Visual thinking

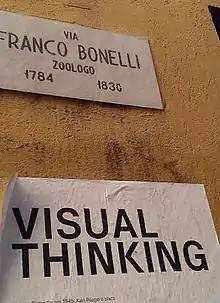
"VISUAL THINKING": poster in Turin

Concepts related to visual thinking have played an important role in art and design education over the past several decades, but this has not always been the case. In Ancient Greece, Plato tended to place an emphasis on music to aid cognition in the education of heroes because of its mathematical tendencies and "harmonies of the cosmos". On the other hand, visual images, paintings in particular, caused the reliances on "illusionary images" However, in the Western world, children begin primary school with abstract thought and shapes, but as we grow older, according to Rudolf Arnheim, "arts are reduced to a desirable supplement" The general world trend in the late twentieth century caused an emphases towards scientific, mathematical, and quantitative approach to education, and art education is often refuted because it is based on perception. It is qualitative and subjective which makes it difficult to measure and evaluate.